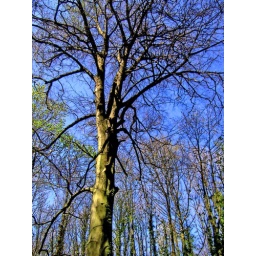
pimped tree against blue sky